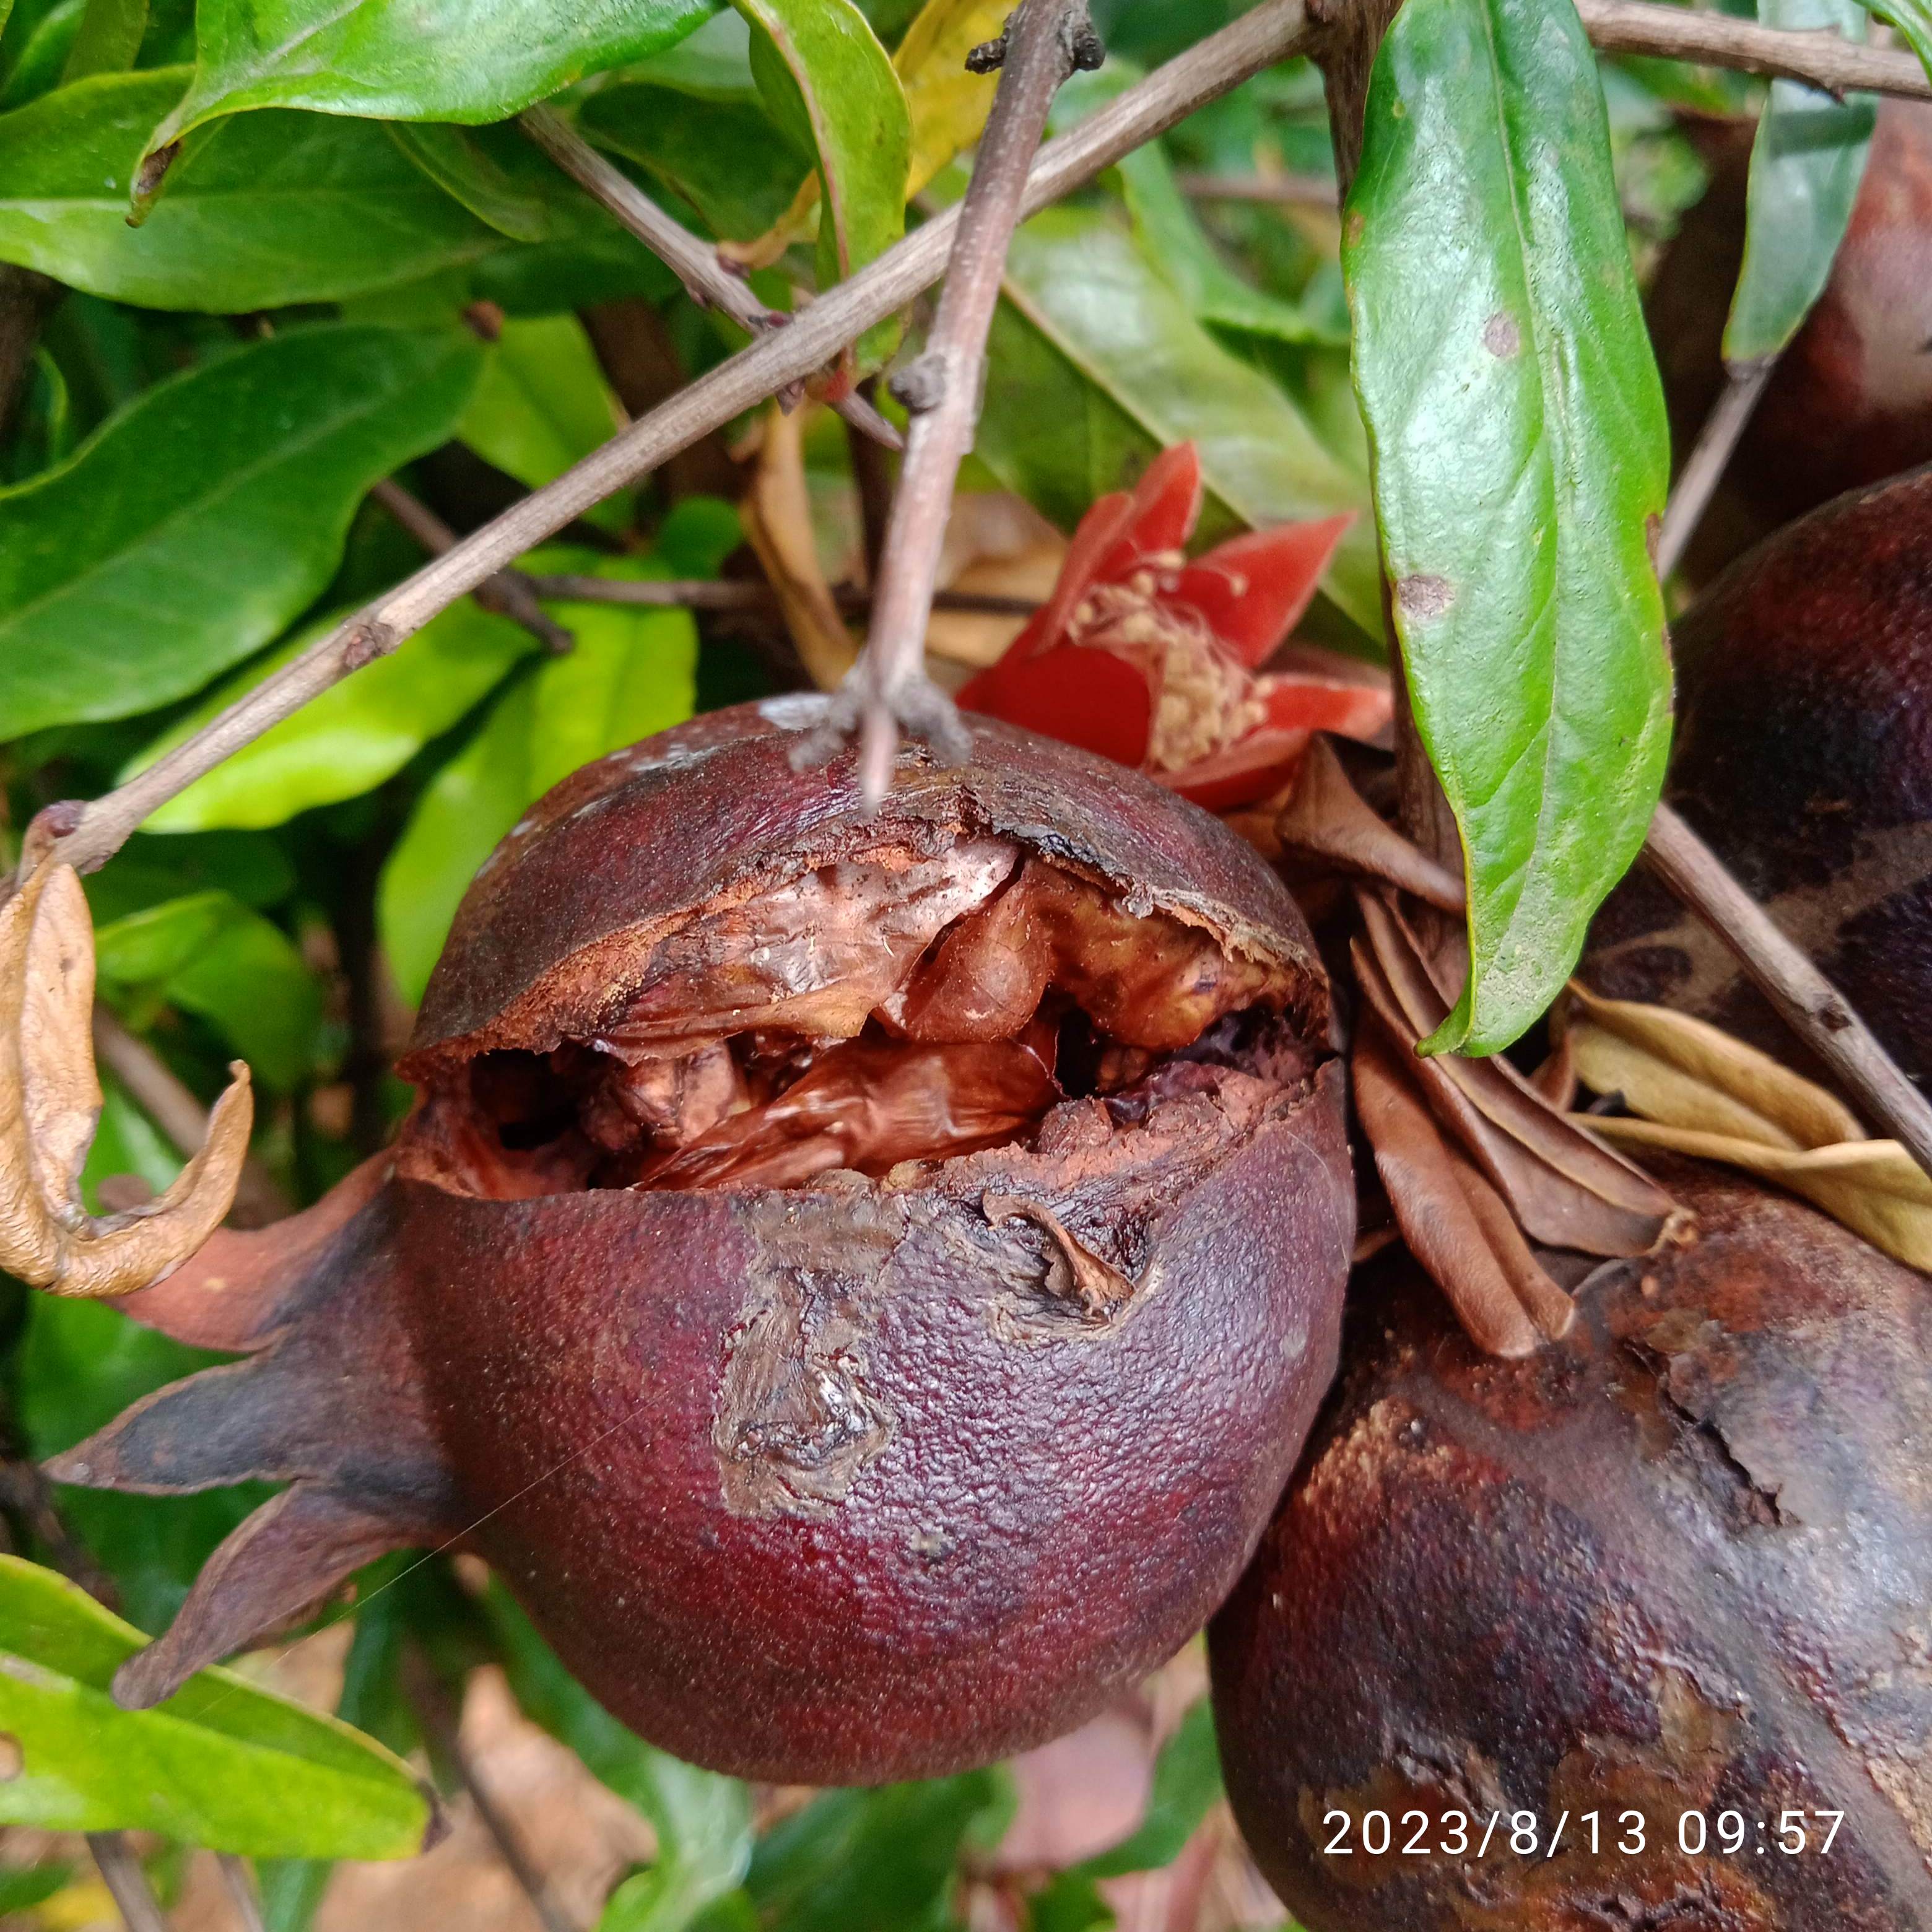
Label: Bacterial_Blight